Mein Na Janoo

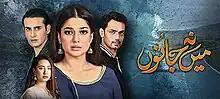

Mein Na Janoo is a 2019 Pakistani television series co-produced by Momina Duraid and Adnan Siddiqui under their home banners of MD Productions and Cereal Entertainment. It features Sanam Jung, Zahid Ahmed, Affan Waheed and Komal Aziz Khan.